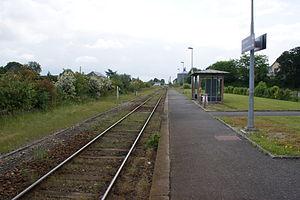
Gare de Martigné-Ferchaud, la voie et le quai avec son abri.
La gare de Martigné-Ferchaud est une gare ferroviaire française de la ligne de Châteaubriant à Rennes, située sur le territoire de la commune de Martigné-Ferchaud, dans le département d'Ille-et-Vilaine, en région Bretagne.